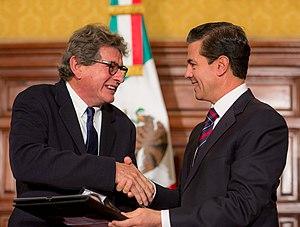
Nicolás Echevarría est un réalisateur mexicain.